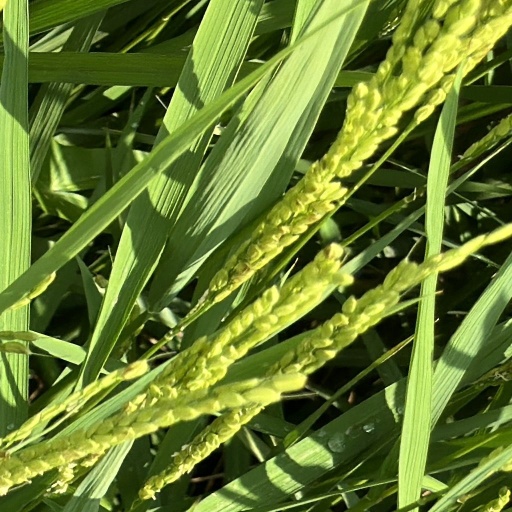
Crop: rice